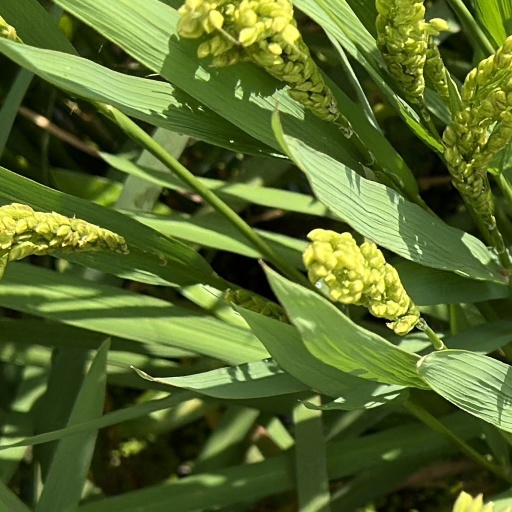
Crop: rice